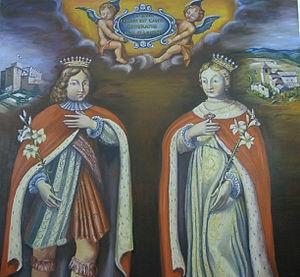
Les époux dans le chœur de l'église de Puimichel
Elzéar de Sabran, baron d'Ansouis, comte d'Ariano, est un saint catholique, canonisé en 1369. Il fut régent du Royaume de Naples. Il était l'époux de Delphine de Sabran et étaient tous deux tertiaires de l'Ordre de saint François d'Assise. Son prénom Elzearius signifie secours de Dieu en hébreu.
La maison de Sabran est une illustre famille de Provence d'extraction chevaleresque éteinte en 1847 en la personne d'Elzéar-Louis de Sabran, lieutenant-général, pair de France héréditaire en 1815, duc-pair en 1825.